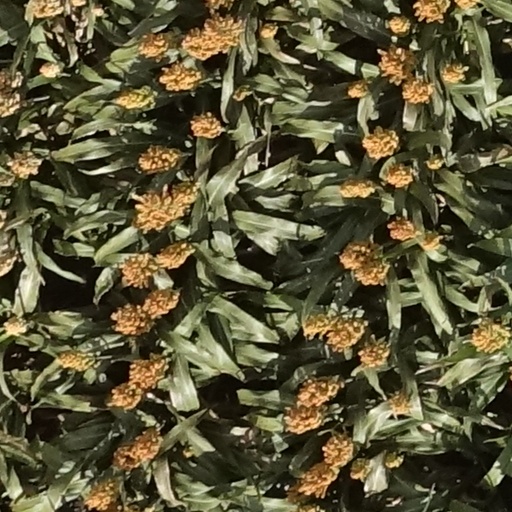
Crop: sorghum